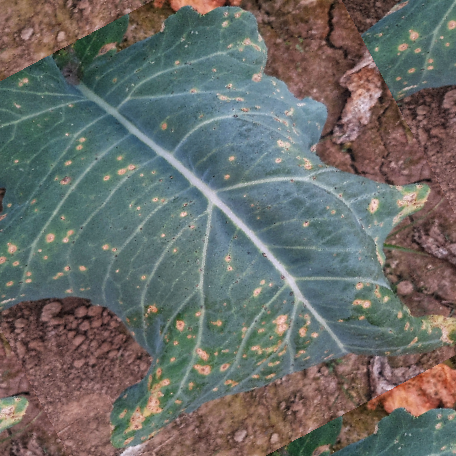
Label: Downy Mildew